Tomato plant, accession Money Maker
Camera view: bottom (45 deg); turntable rotation: 0 degrees
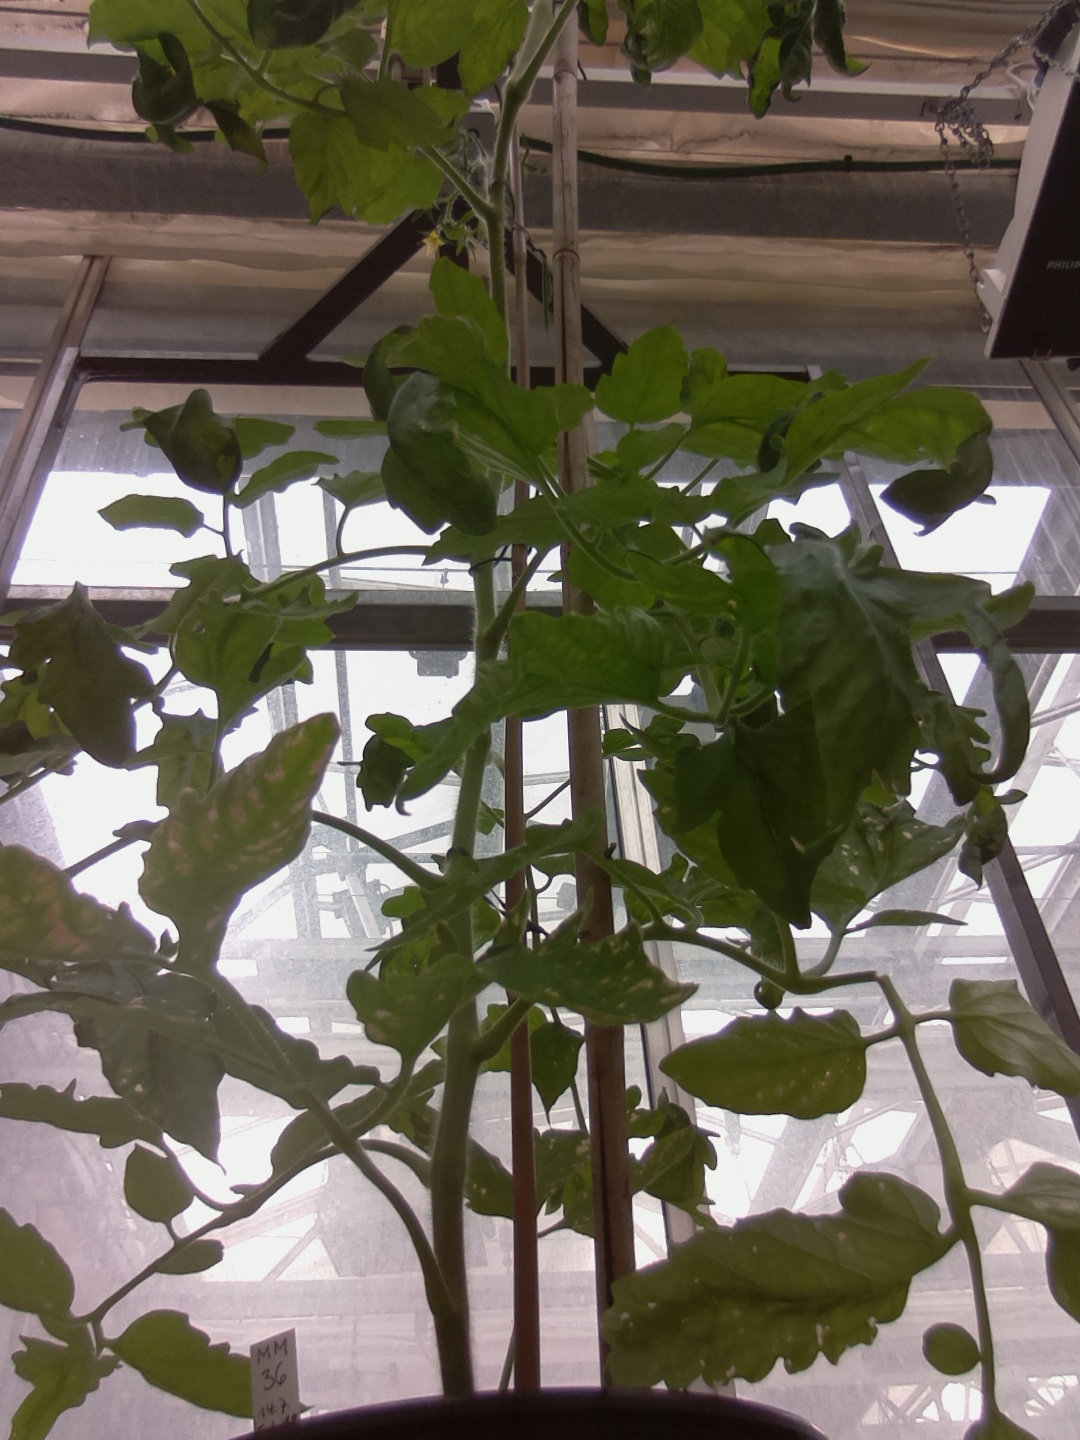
BBCH growth stage 70: Fruits at the main stem or branches visibles